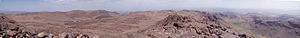
Antiatlas / Mennesker / Panorama
:Image:Jebel aklim summit panorama1.jpg